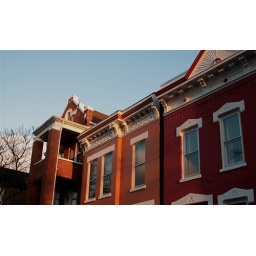
The cloud in the windows was too lovely to pass up.